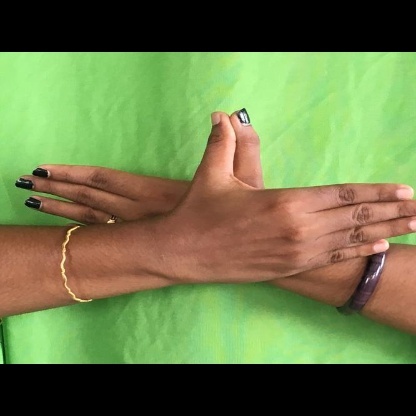
Mudra: Garuda